Māgha Pūjā

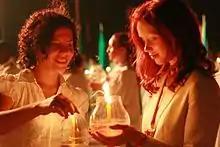
A youth program held in Thailand. The youth are joining in with a Māgha Pūjā celebration.

In Thailand, Māgha Pūjā is designated as a national holiday, on which sale of alcohol has been strictly prohibited since 2015. On the evening of Māgha Pūjā, urban temples in Thailand hold a candlelight procession and circumambulation around the main "ubosot" called a "wian thian" ("wian" meaning to circle around; "thian" meaning candle). Furthermore, people will make merit by going to temples and by joining in with activities. Other popular ways to spend one's time in the week of Māgha Pūjā, as found in a 2019 poll by the among 5,335 respondents of different ages: